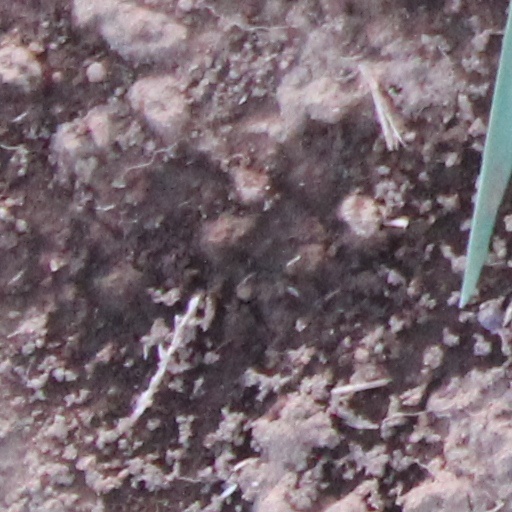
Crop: wheat